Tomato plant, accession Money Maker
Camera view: horizontal (90 deg, fisheye); turntable rotation: 240 degrees
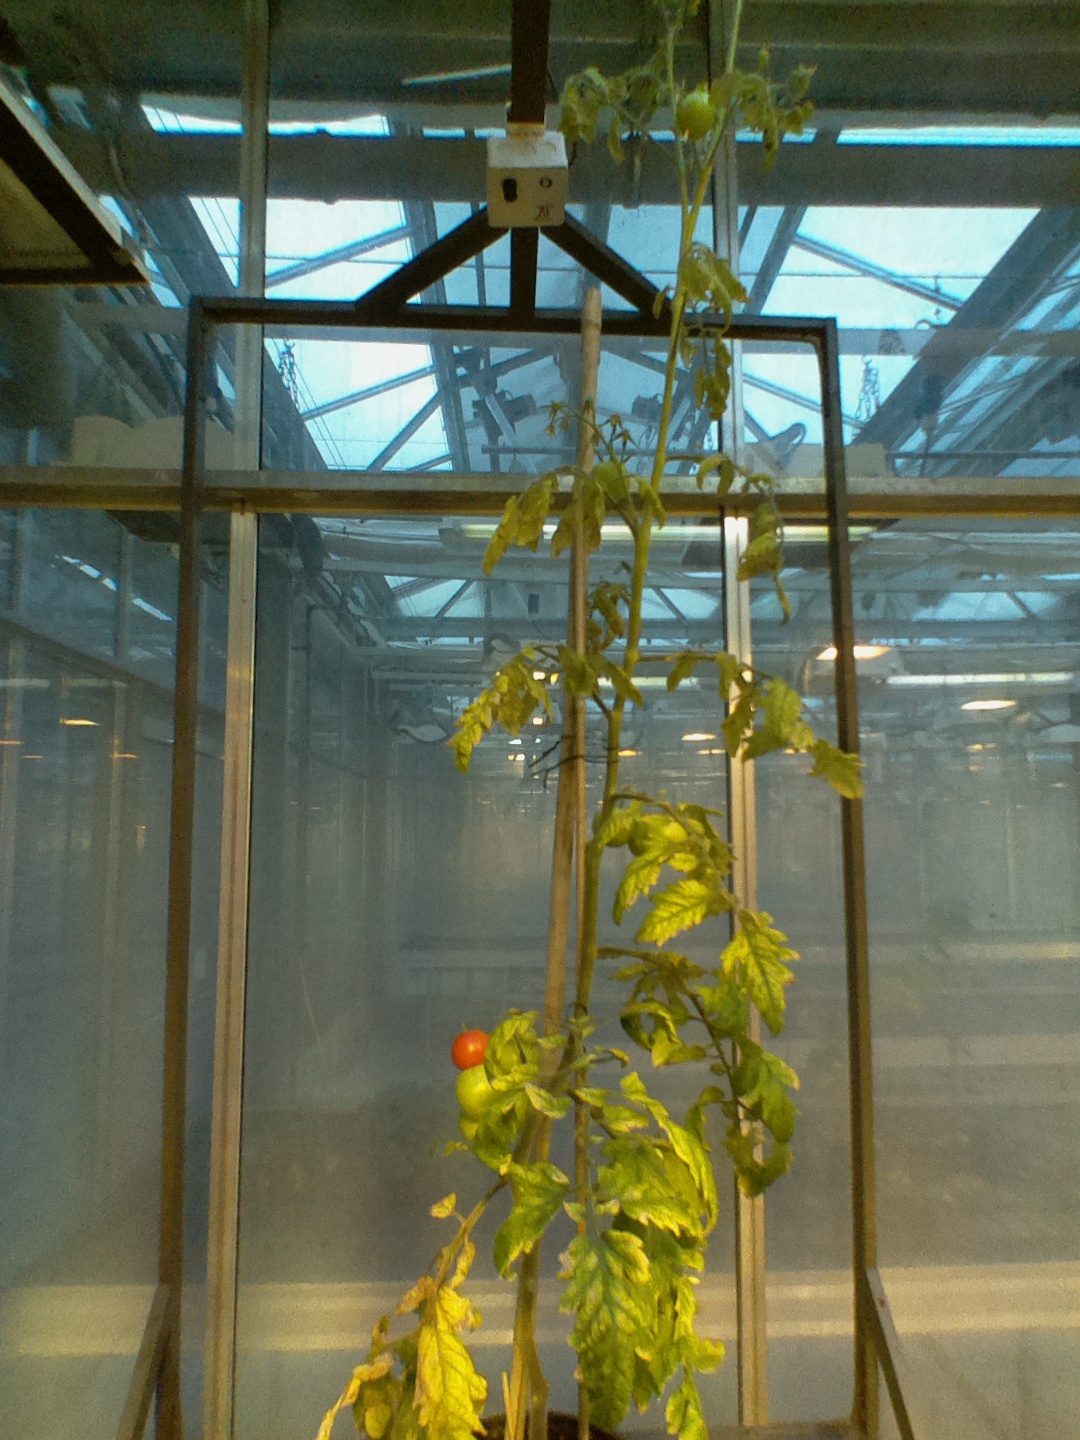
BBCH growth stage 81: 10%-20% of fruits show typical fully ripe color